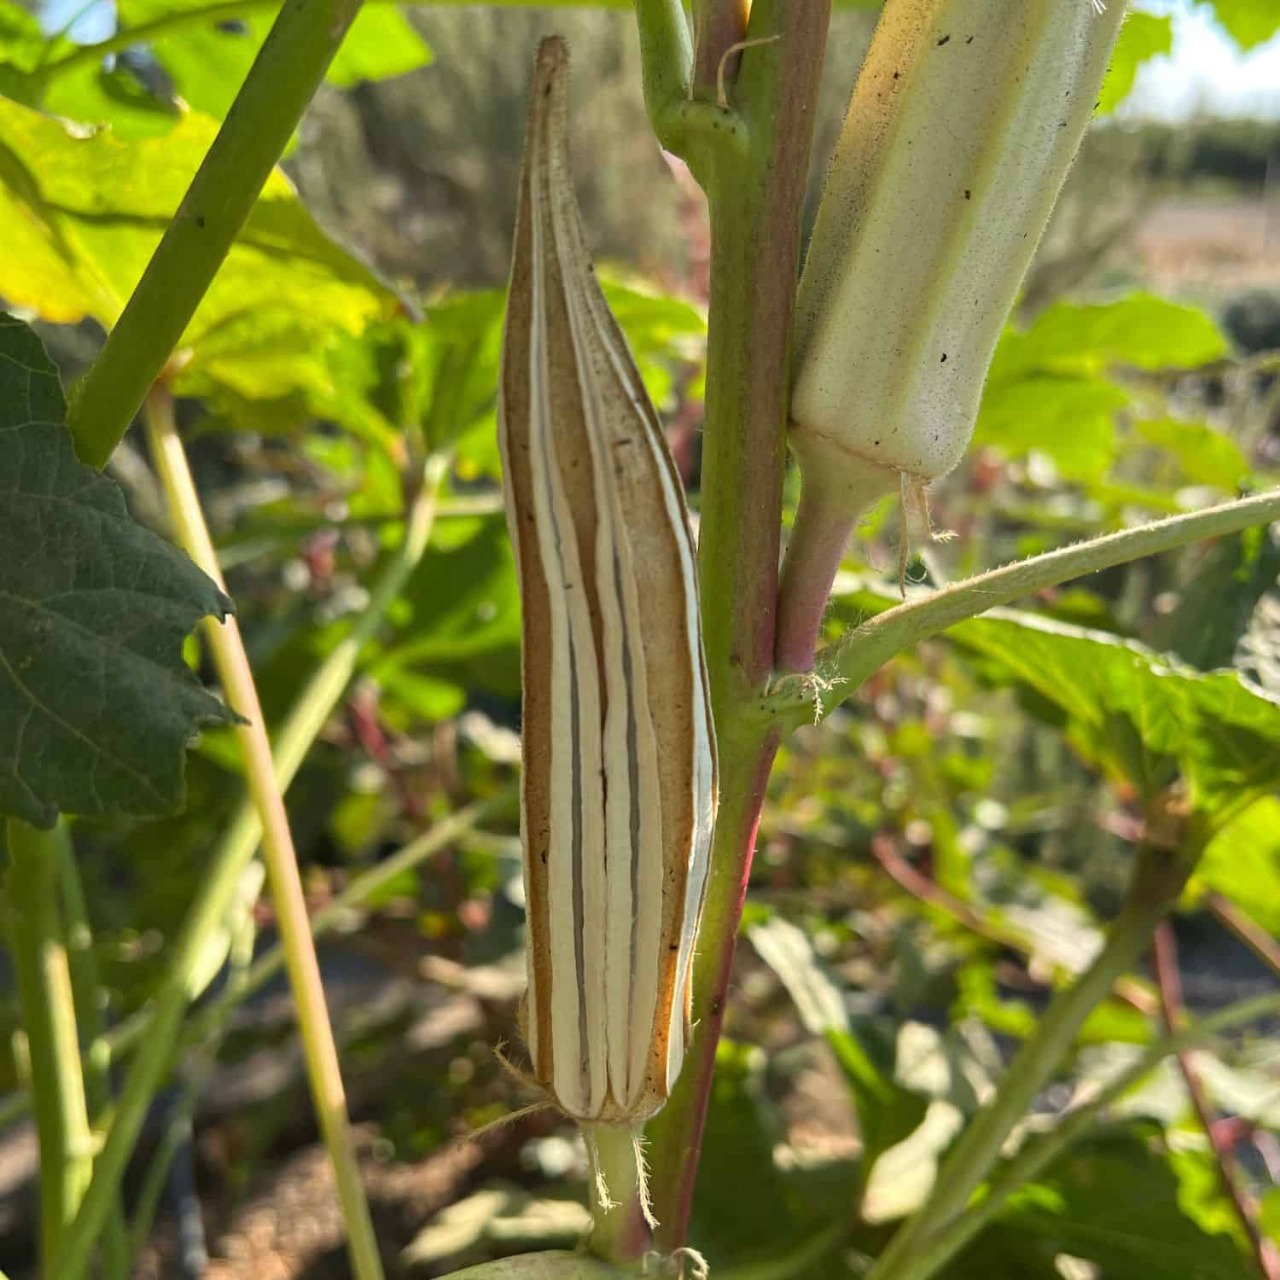
Label: Over-mature